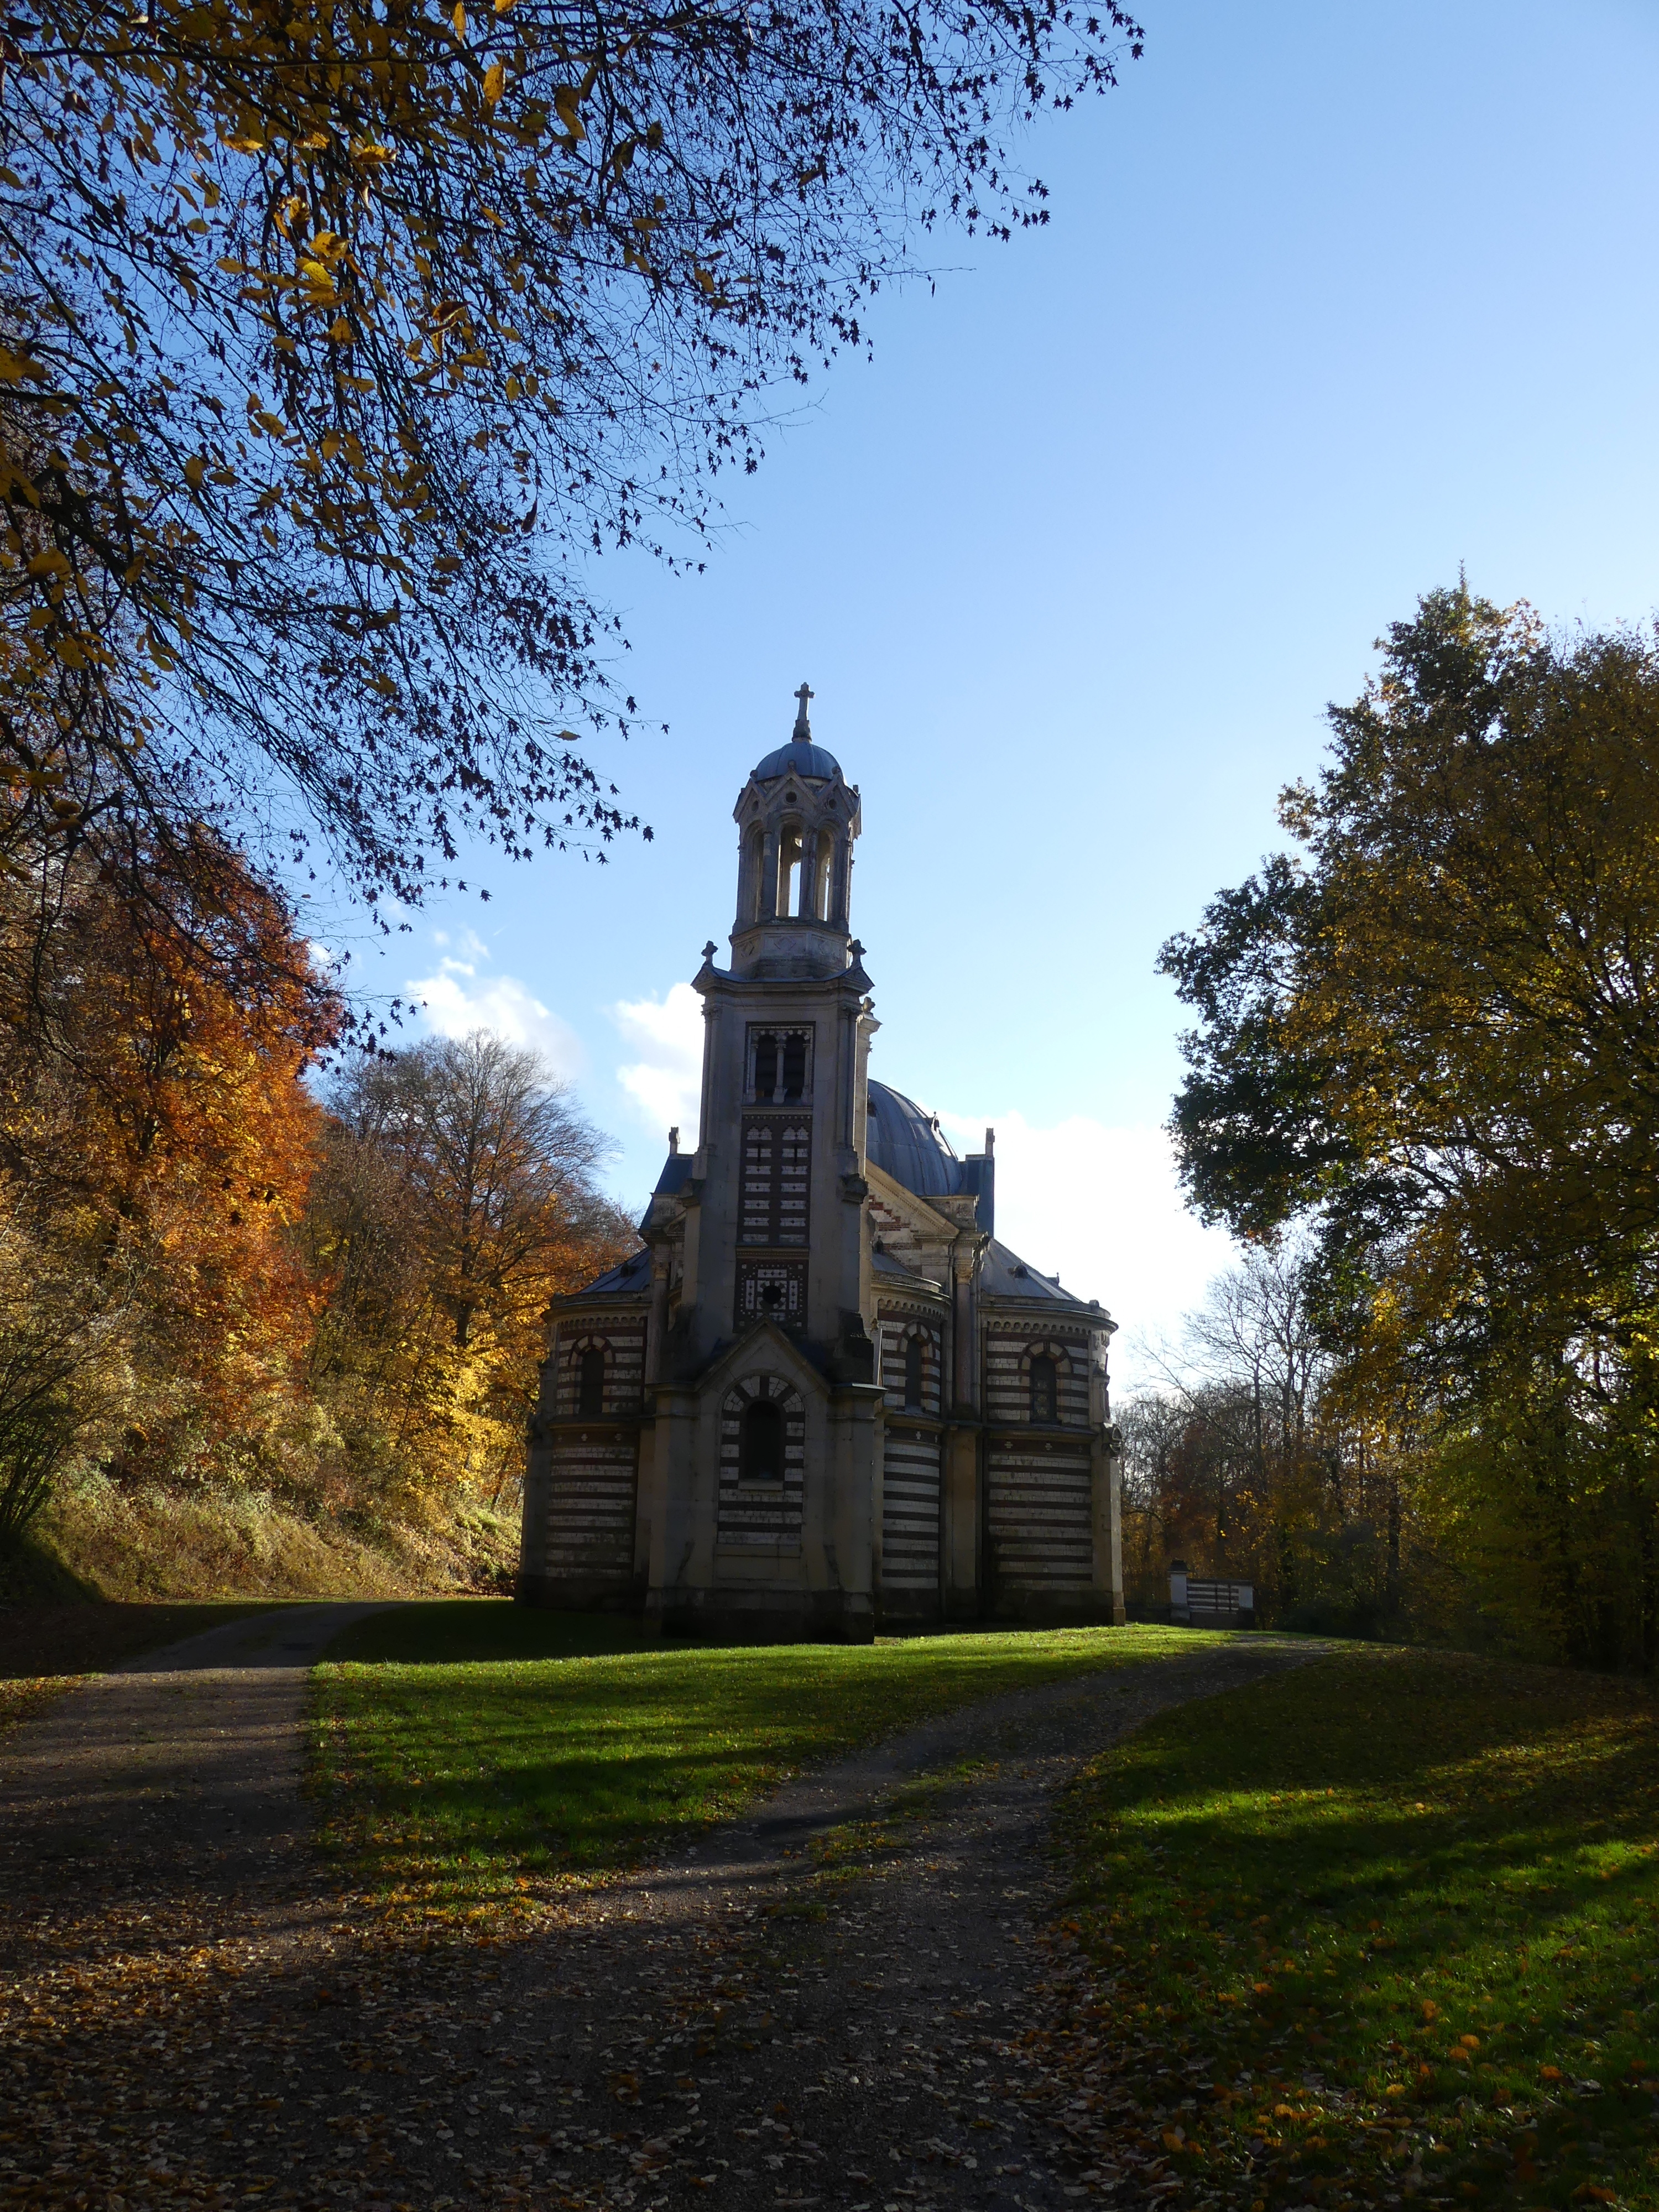
nature, sky, landmark, tree, church, leaf, building, architecture, autumn, spire, place of worship, grass, sunlight, chapel, estate, steeple, cloud, house, plant, tower, tourist attraction, evening